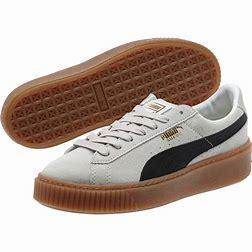
Brand: Puma
Model: Suede